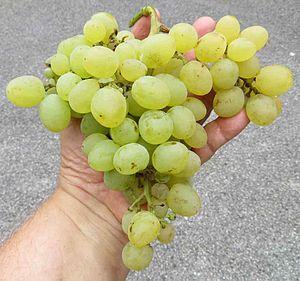
Dattier de Beyrouth
La wilaya de Boumerdès, dans le nord de l'Algérie, recèle des potentialités agricoles considérables.
Le dattier de Beyrouth est un cépage de raisin de table blanc. Il est très cultivé dans le monde pour la production de raisins frais et il est très recherché sur le marché européen.